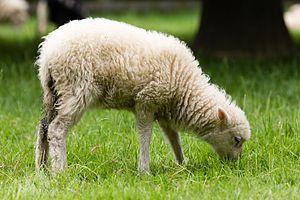
Le mouton des Landes de Bretagne est un mouton local et rustique de la Bretagne historique.